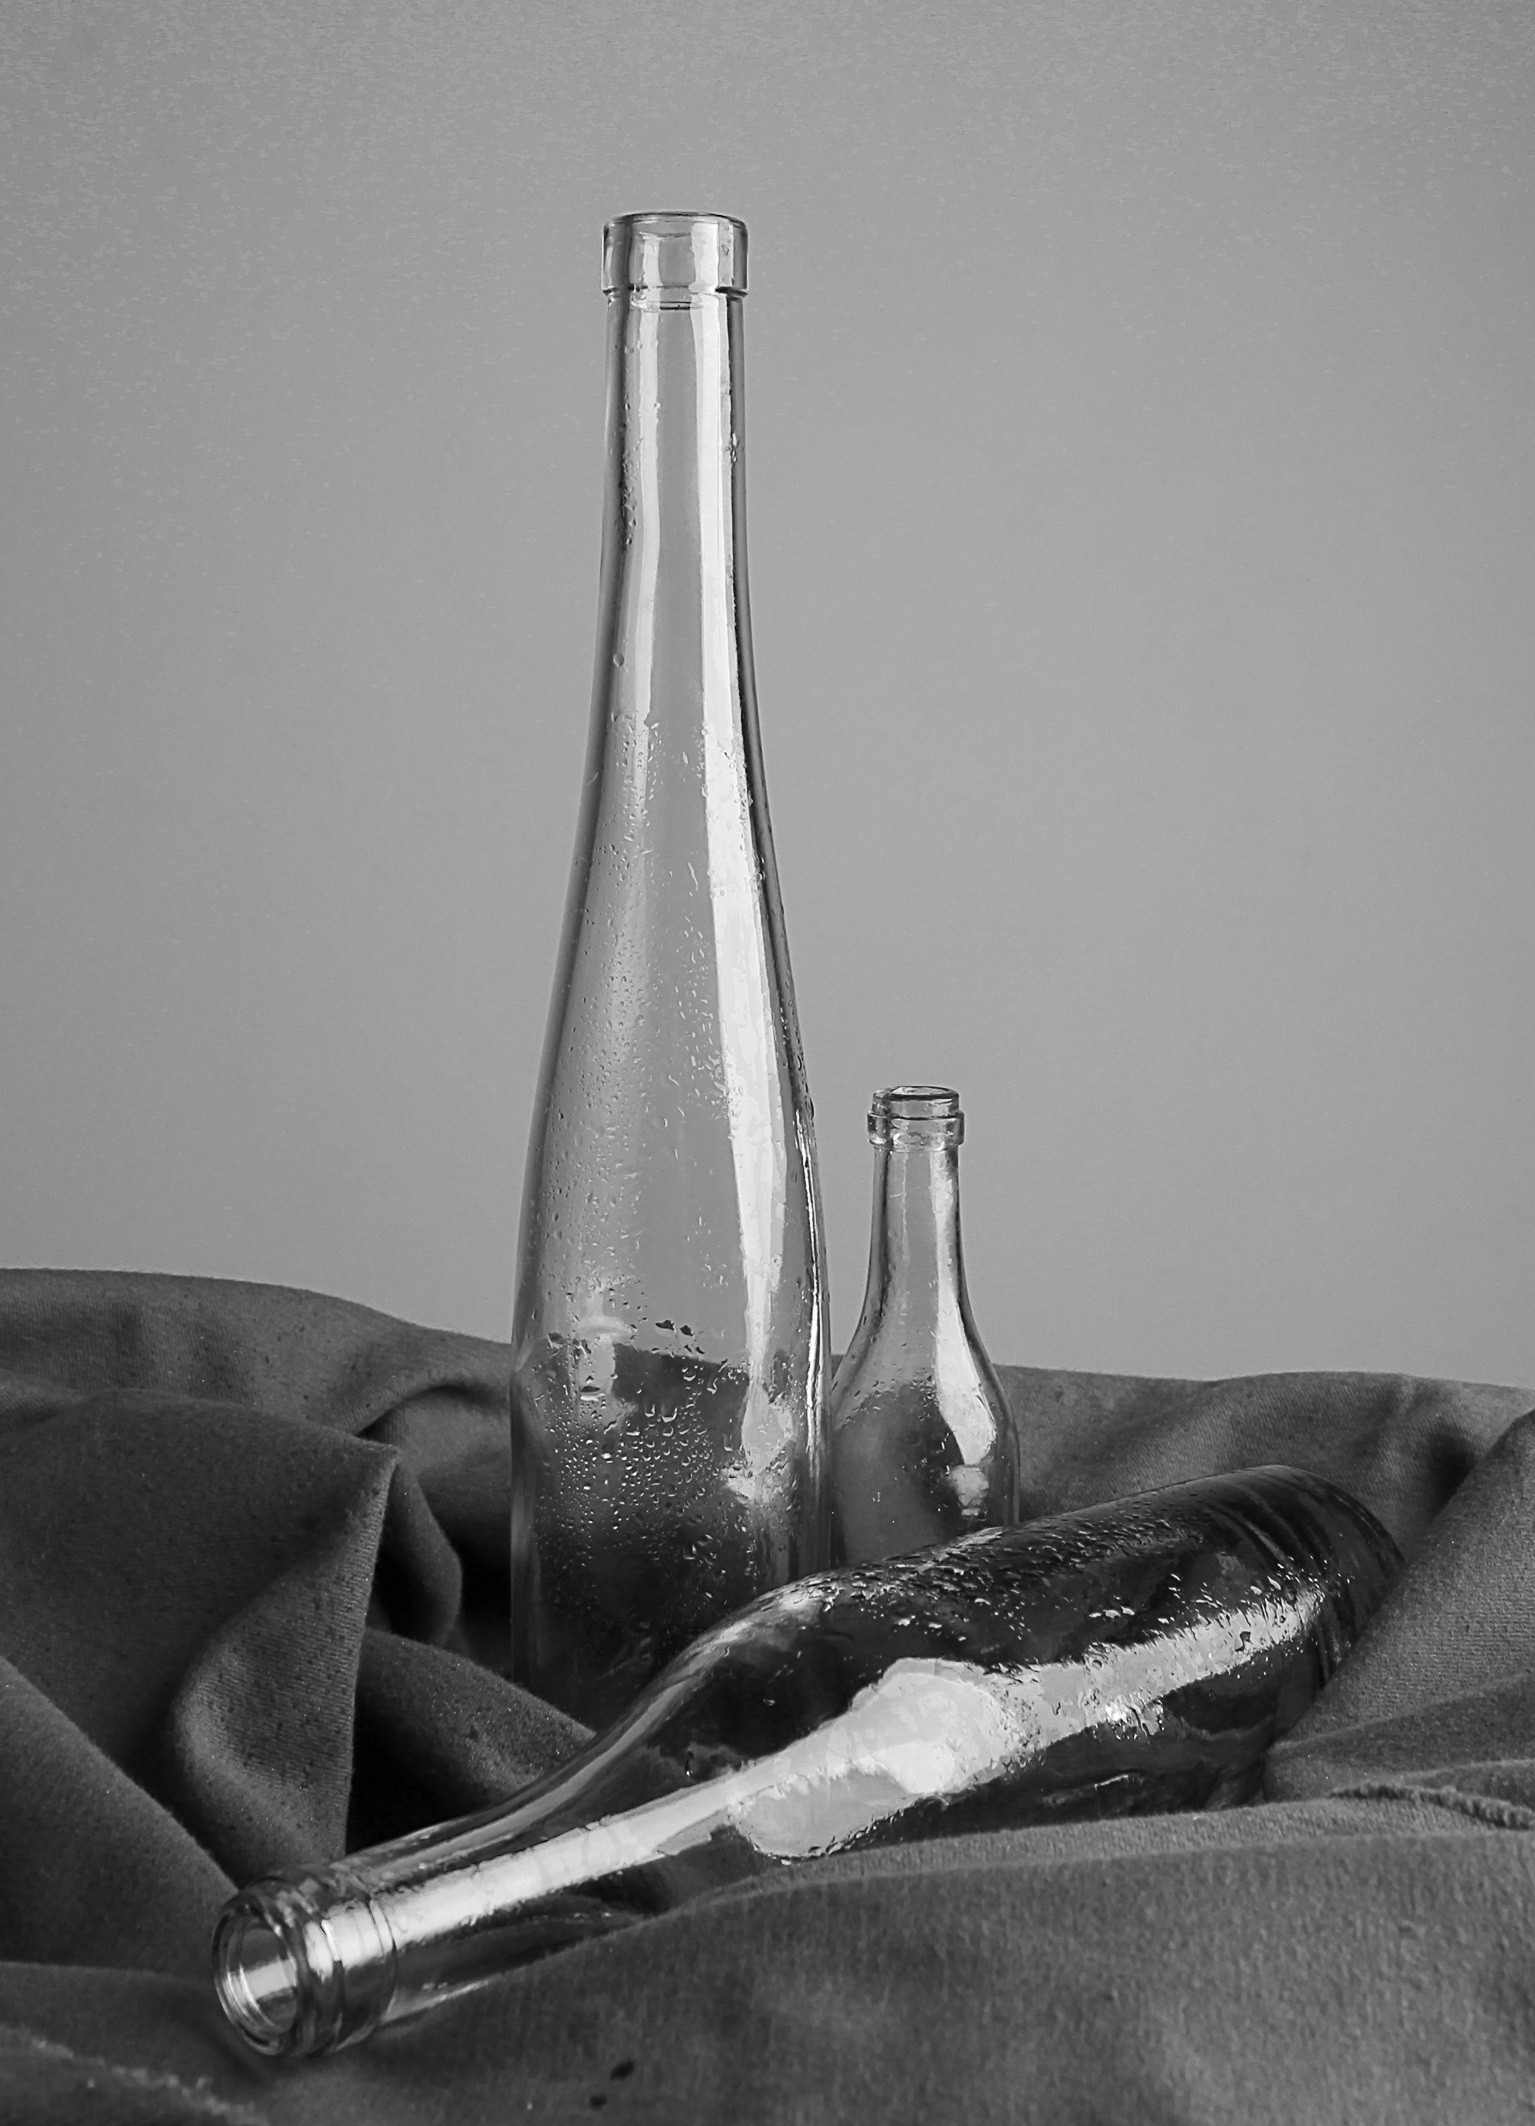
black and white, white, glass, photo, dark, studio, bottle, black, monochrome, still life, painting, background, sketch, drawing, bottles, composition, shape, a bottle of, still life photography, monochrome photography